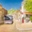
Label: bus